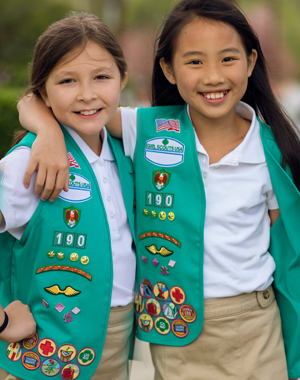
Gender: women